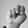
ASL letter: N